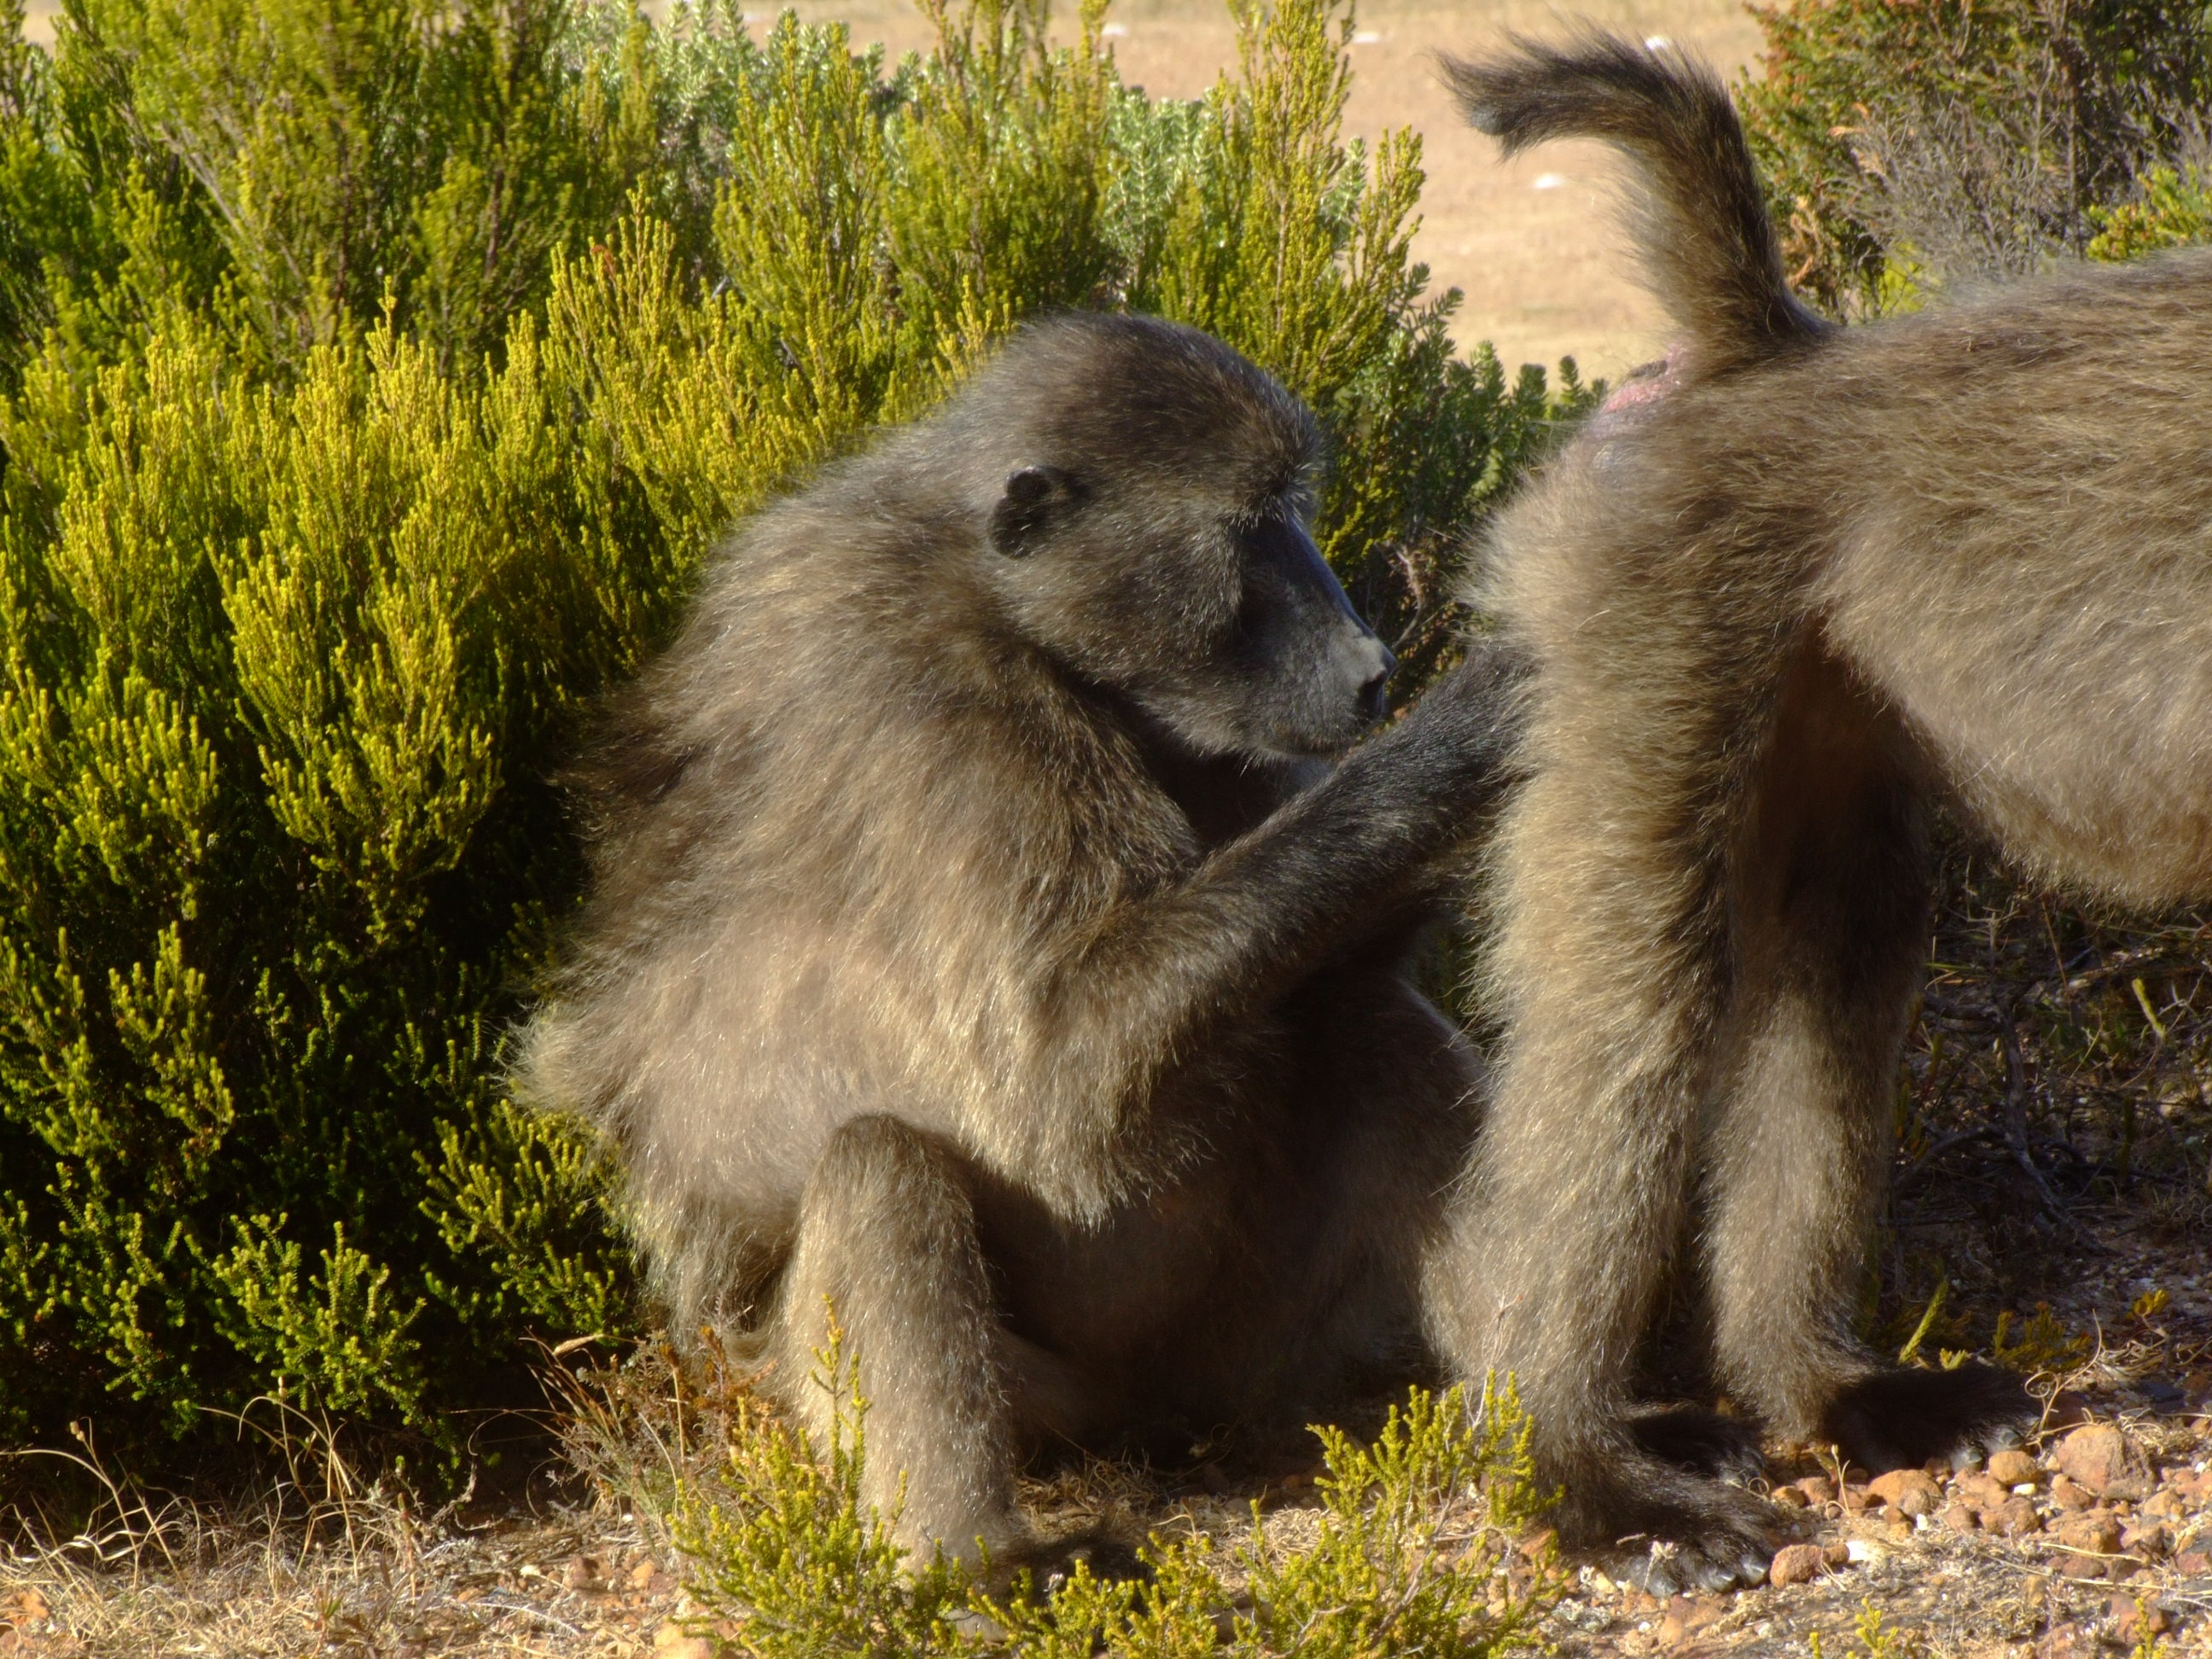
wildlife, zoo, mammal, monkey, national park, fauna, primate, ape, baboon, animals, reserve, vertebrate, safari, hygiene, south africa, macaque, old world monkey, nature reserve, cape of good hope, delouse, conservation park, new world monkey, tufted capuchin, body hygiene, flea experts, lausender monkey, neighborhood help, sharp eyes